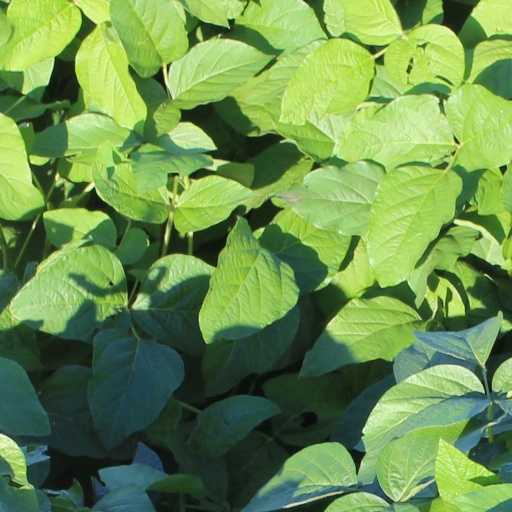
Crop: soybean